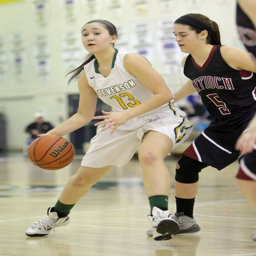
images from the girls basketball game .